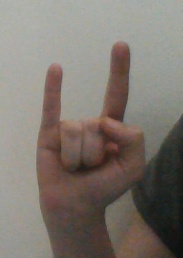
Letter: la